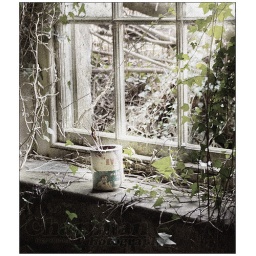
An old window in a very run down school house